Blue Sky Rangers

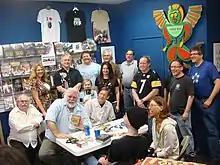
The 2011 reunion of the Blue Sky Rangers

The Blue Sky Rangers is a group of Intellivision game programmers who previously worked for Mattel in the early 1980s.